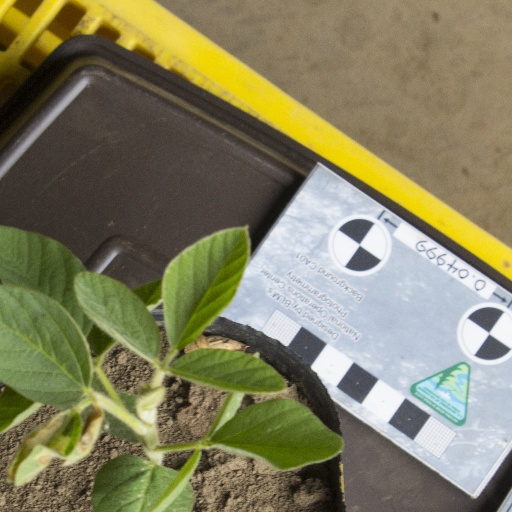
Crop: soybean